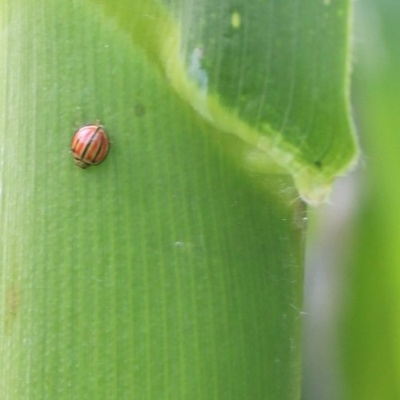
Crop: Maize
Condition: leaf beetle